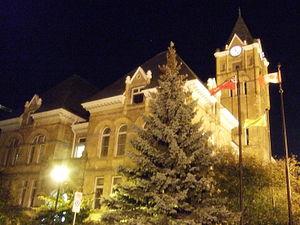
Cet article recense les lieux patrimoniaux de la comté d'Elgin inscrits au répertoire des lieux patrimoniaux du Canada, qu'ils soient de niveau provincial, fédéral ou municipal.
Voici la liste des lieux historiques nationaux du Canada situé en Ontario. En mai 2012, on compte 263 lieux historiques nationaux en Ontario, dont 37 sont administrés par Parcs Canada. À ce nombre, il faut ajouter aussi cinq sites qui ont perdu leur désignation. Pour les villes de Toronto, Ottawa et Kingston voir :